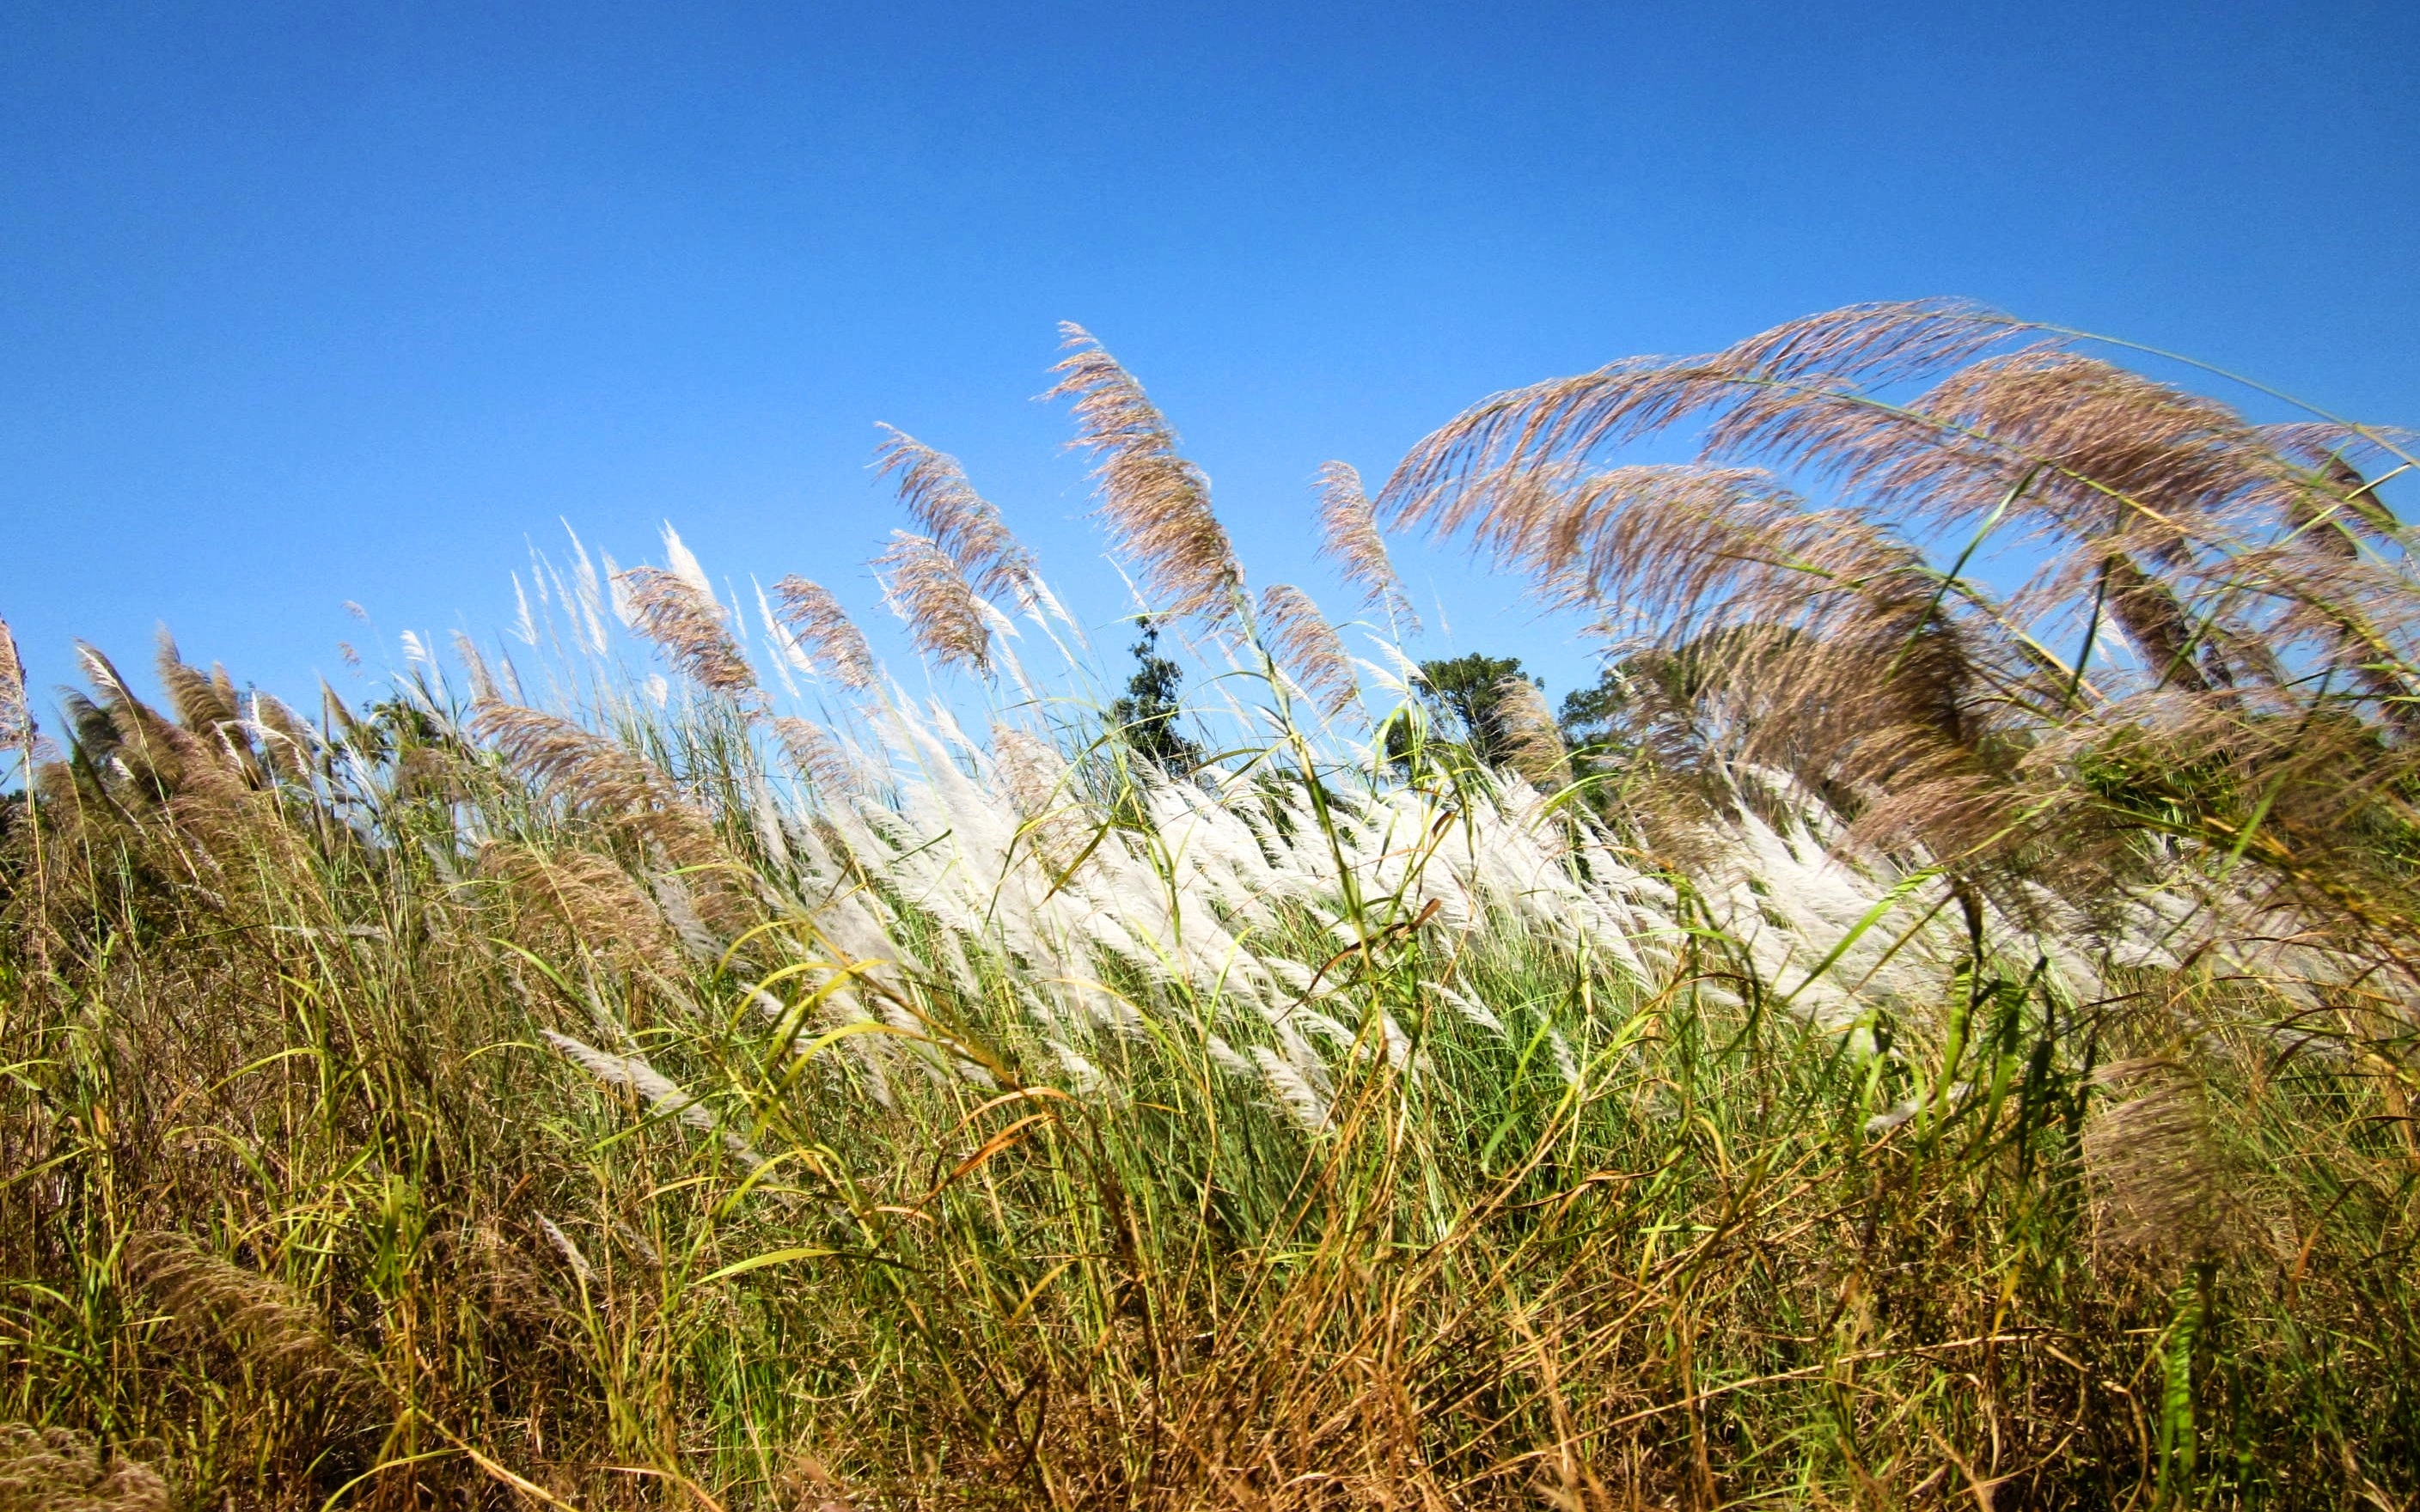
landscape, nature, grass, wilderness, mountain, plant, sky, field, meadow, prairie, hill, flower, crop, flora, savanna, wildflower, grassland, vegetation, cambodia, habitat, ecosystem, steppe, natural environment, geographical feature, grass family, phragmites